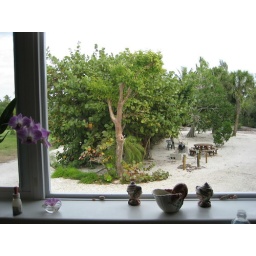
This is the view from the kitchen of the house we stayed in Captiva.